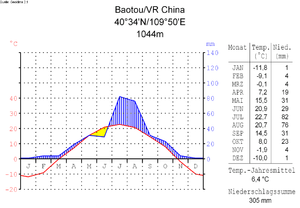
Baotou / Administrative enheder
Klimadiagram for Baotou
Baotou er en by på præfekturniveau i den autonome region Indre Mongoliet i det nordlige Kina. Præfekturet har et areal på 27.768 km², og en befolkning på 2.140.000 mennesker, med en tæthed på 77 indb./km².